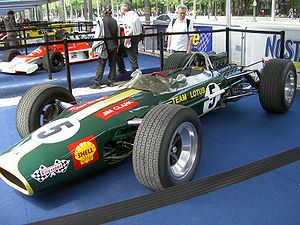
Internationale racingfarver (motorsport) / Historiske farver / Større konkurrenter
Britisk Lotus 49 (1968)
Fra begyndelsen af organiserede motorsportsbegivenheder, i begyndelsen af 1900'erne, indtil slutningen af 1960'erne, inden kommercielle sponsorater blev almindeligt anvendt, blev biler i internationale motorsport konkurrencer malet i standardiserede racingfarver, der angav oprindelseslandet for bilen eller føreren. Disse var ofte ret forskellige fra de nationale farver, der blev brugt i andre sportsgrene eller i politik.